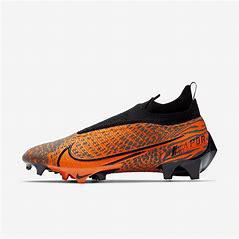
Brand: Nike
Model: Vapor Edge Pro 360 2